Rearwin Junior

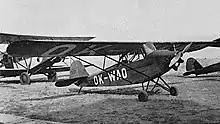
Rearwin Junior 4000 (OK-WAO) and Walter Polaris II

The Junior was a conventional, high-wing monoplane with two seats in tandem in an open cockpit and fixed, tailskid undercarriage. An optional enclosed canopy was also available. The wings were of wooden construction while the fuselage and empennage were built from welded steel tube, with the whole aircraft skinned in fabric.